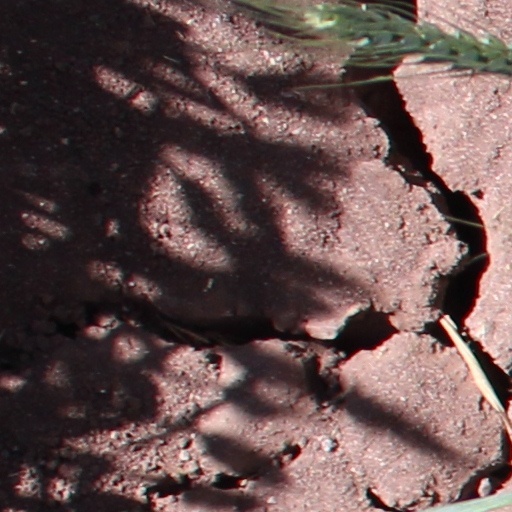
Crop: wheat